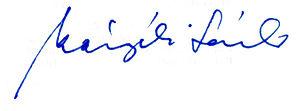
Sándor Kányádi, né le 10 mai 1929 à Porumbeni en Roumanie et mort le 20 juin 2018 à Budapest en Hongrie, est un poète et traducteur roumain d'expression hongroise.